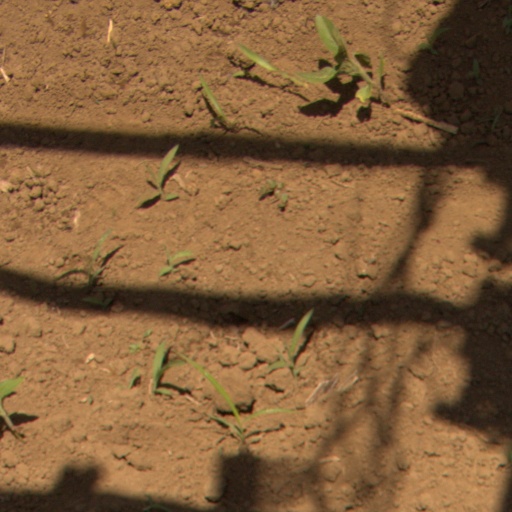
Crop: Jerusalem artichoke